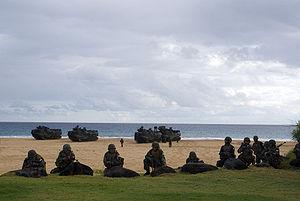
Historiquement et traditionnellement, l'infanterie de marine est constituée des troupes terrestres embarquées sur des vaisseaux militaires pour les défendre, libérant ainsi l'équipage du vaisseau des tâches de combat, ou pour les débarquer dans des opérations amphibies. Dans l'Antiquité gréco-latine et carthaginoise, l'infanterie de marine combattait sur le pont des galères, comme dans la marine à voile lors des abordages.
Le Korps Marinir est le corps des fusiliers marins de la marine indonésienne. Son rôle est le combat amphibie et une réaction rapide en cas d'invasion du territoire indonésien.
La Tentara Nasional Indonesia Angkatan Laut ou TNI-AL est la marine militaire de la République d'Indonésie. Ses effectifs sont d'un peu plus de 57 000 hommes.